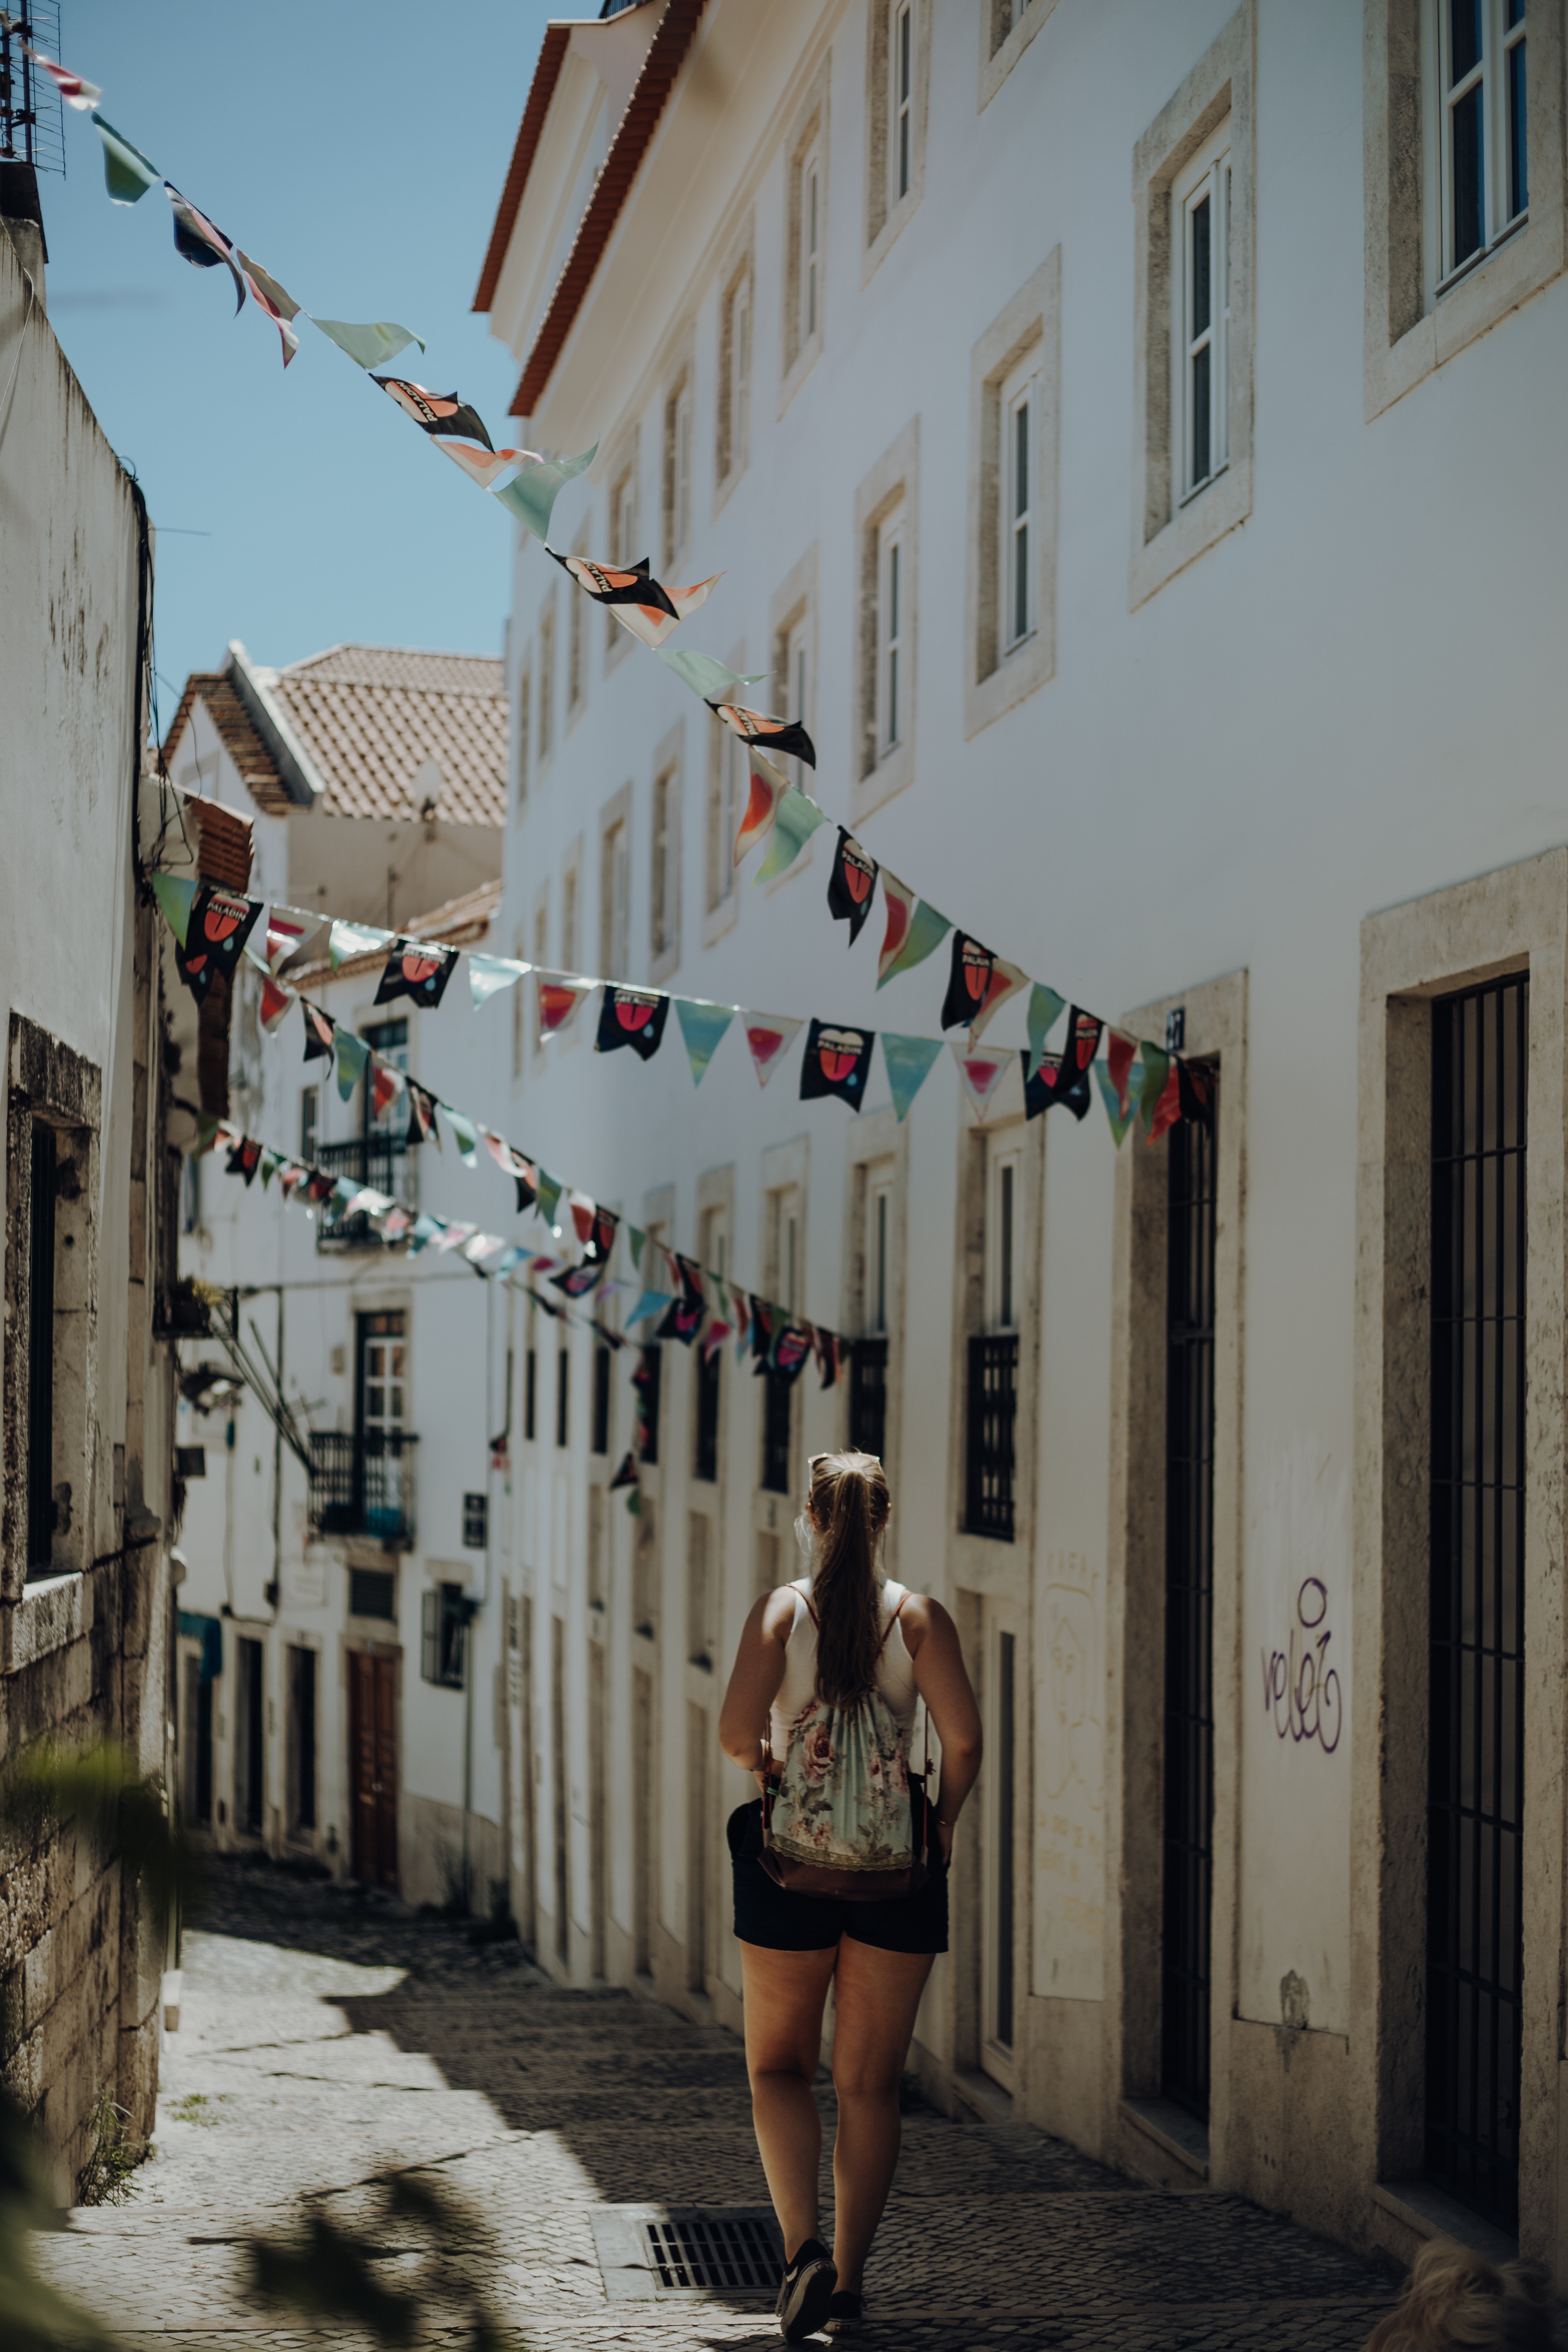
town, infrastructure, street, road, house, neighbourhood, city, sky, vacation, building, window, alley, tourism, girl, facade, balcony, tree